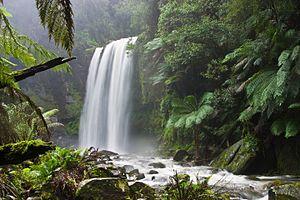
Cascade de Hopetoun, Forêt de Beech, près du Parc National d'Otway, état de Victoria, Australie. Image prise avec un Canon 10D et un objectif 17-40 f/4L. Русский: Водопад Хоупентон, Бич Форест, возле Национального парка Отвэй, штат Виктория, Австралия Українська: Водоспад Хоуптоун поблизу національного парку Отвей, штат Вікторія, Австралійський Союз.
Le parc national Great Otway est un parc national dans l'État de Victoria en Australie, à 162 km au sud-ouest de Melbourne. Le parc d'une superficie de 103 km ² a été ouvert en 2004, quand les parcs Otway, Angahook-Lorne, Carlisle, Melba Gully, des parties de la forêt d'état d'Otway et un certain nombre de réserves de terres ont été fusionnés en un seul parc. Le parc se caractérise par sa grande diversité de paysages et de types de végétation. Il a été créé après une campagne menée par la communauté Otway Ranges Environment Network.
Cette page est une liste des chutes d'eau d'Australie.
Les chutes Hopetoun, en anglais Hopetoun Falls, sont une chute d'eau sur la rivière Aire, située dans les forêts du Parc national des Otways, dans l'État du Victoria, en Australie.
La liste de chutes d'eau présentée ci-dessous est un échantillon, classé par continent puis par pays ou État, de chutes d'eau naturelles, ayant acquis une relative notoriété du fait de leur fréquentation et/ou de leurs particularités : dimensions, concrétionnement, aménagements humains, art mobilier, pratiques rituelles, etc.